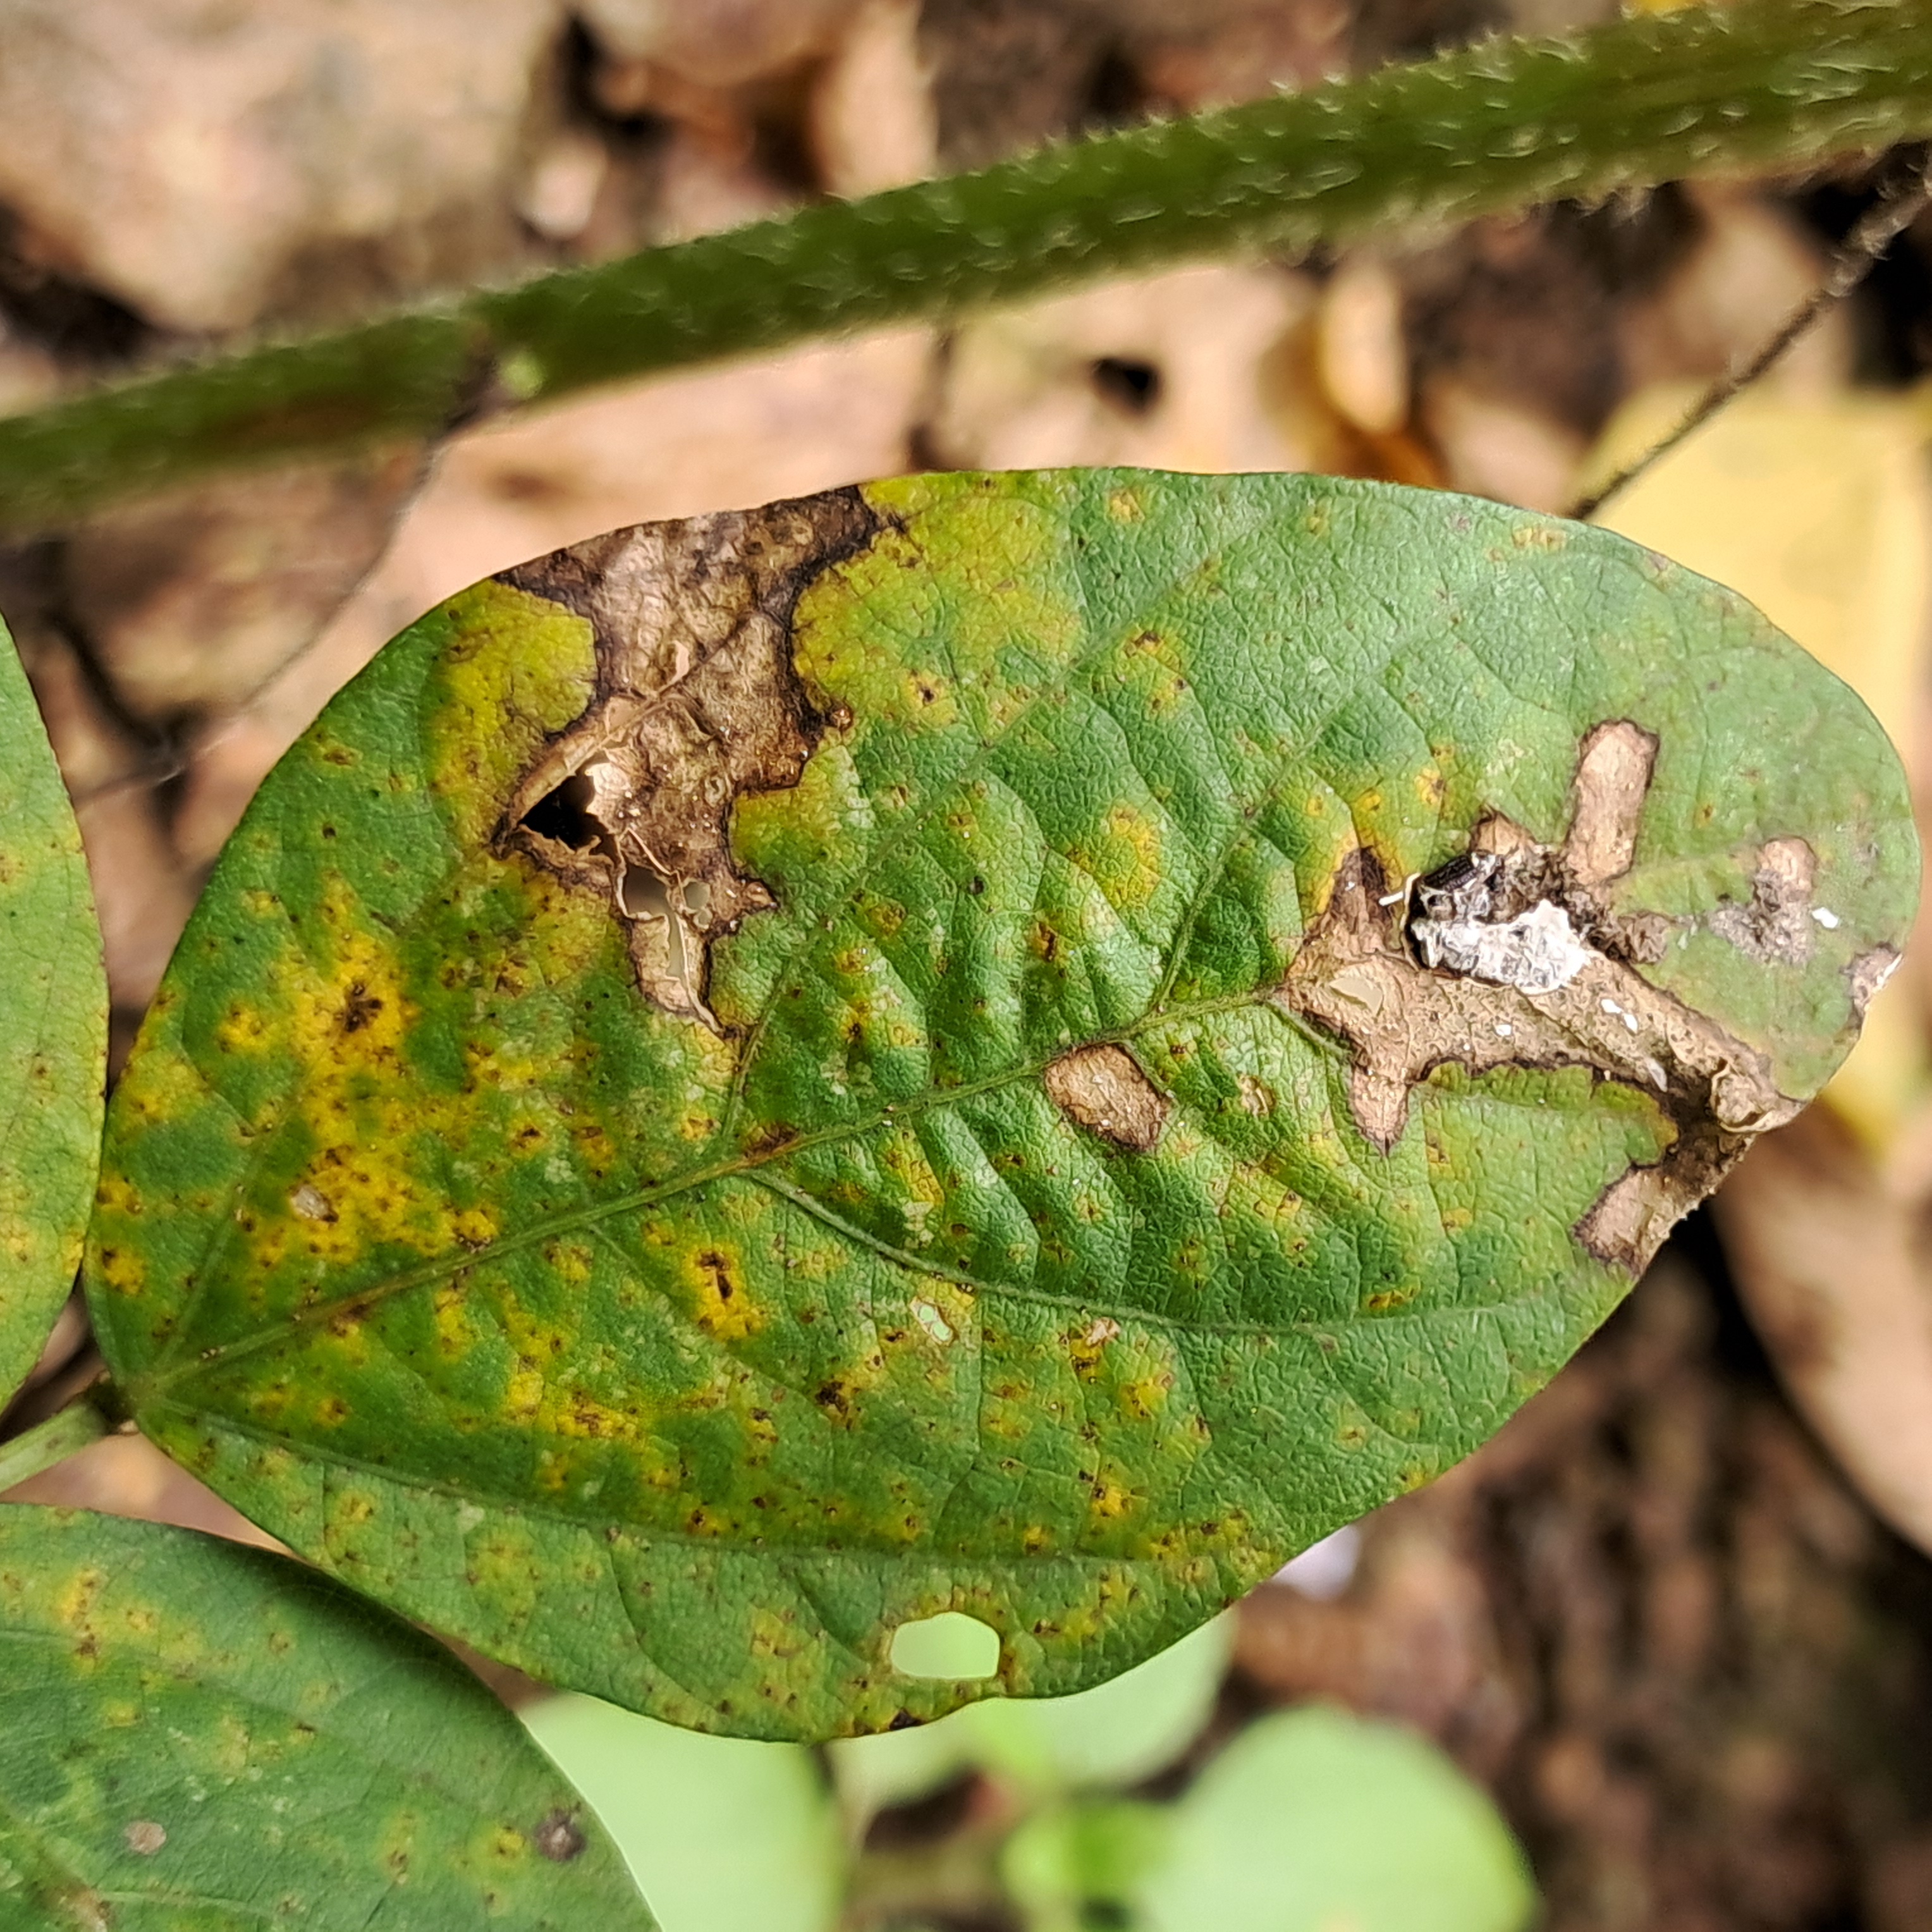
Label: Rust